Federal funds rate

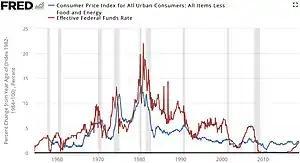
Inflation (blue) compared to federal funds rate (red)

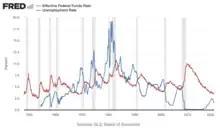
Federal funds rate vs unemployment rate

In the United States, the federal funds rate is the interest rate at which depository institutions (banks and credit unions) lend reserve balances to other depository institutions overnight on an uncollateralized basis. Reserve balances are amounts held at the Federal Reserve. Institutions with surplus balances in their accounts lend those balances to institutions in need of larger balances. The federal funds rate is an important benchmark in financial markets and central to the conduct of monetary policy in the United States as it influences a wide range of market interest rates.